Toledo Blue Stockings

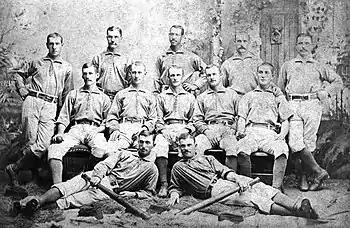
1884 Toledo Blue Stockings

The Toledo Blue Stockings formed as a minor league baseball team in Toledo, Ohio, in 1883. They won the Northwestern League championship in 1883. Their home ballpark was League Park. The following year, they joined the major league American Association. That year, they finished 8th with a 46–58 record. The team returned to the minors the next year and disbanded after the 1885 season.